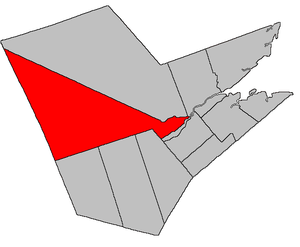
La paroisse de Southesk est à la fois une paroisse civile et un district de services locaux canadien du comté de Northumberland, au Nouveau-Brunswick. Elle est située à l'ouest de la cité de Miramichi. Le nom légal du DSL est la paroisse de South Esk.